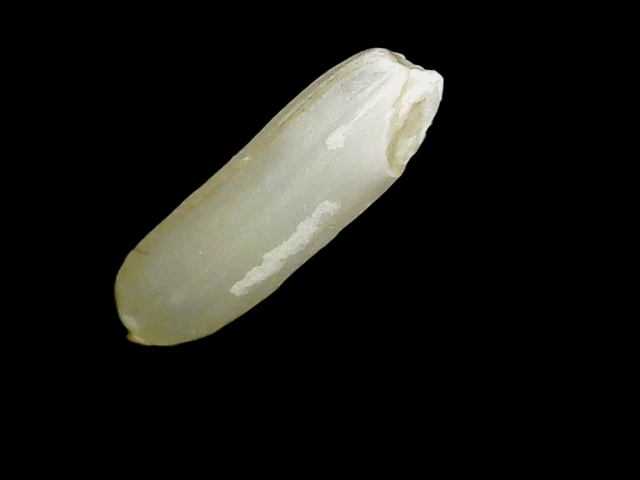
Rice variety: Binadhan7